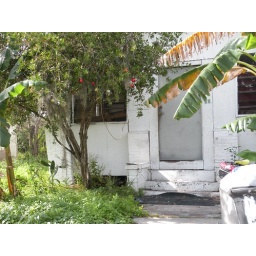
Seen in central Florida. At first I didn't see the red Christmas balls on the tree......